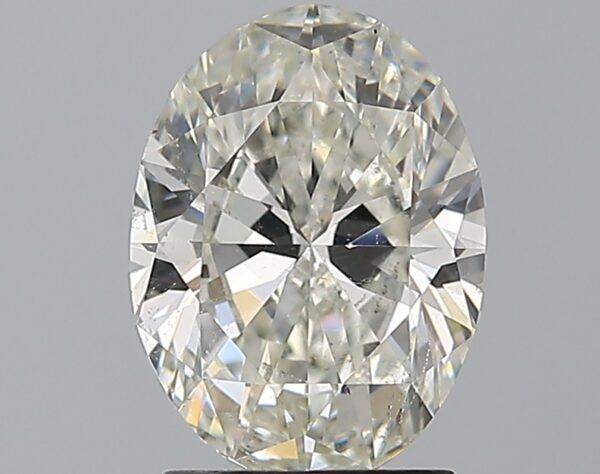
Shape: oval
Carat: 2
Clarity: SI2
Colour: J
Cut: EX
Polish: EX
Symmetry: VG
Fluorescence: M
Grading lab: GIA
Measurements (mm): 9.59 x 7.03 x 4.37